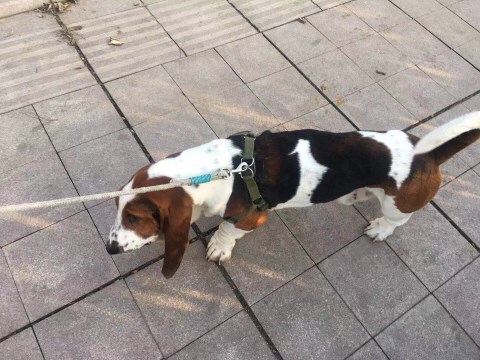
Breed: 241-n000100-basset